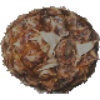
Label: pineapple